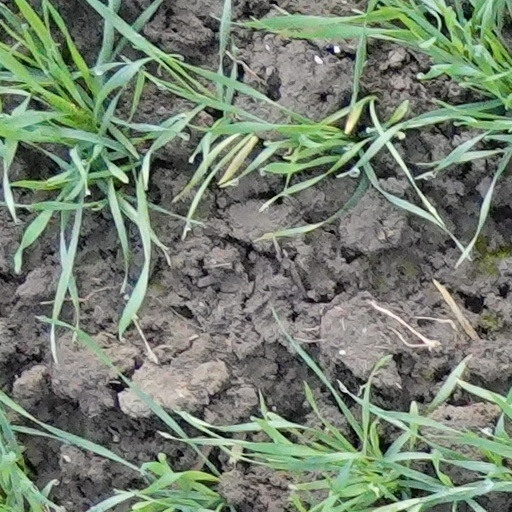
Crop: wheat